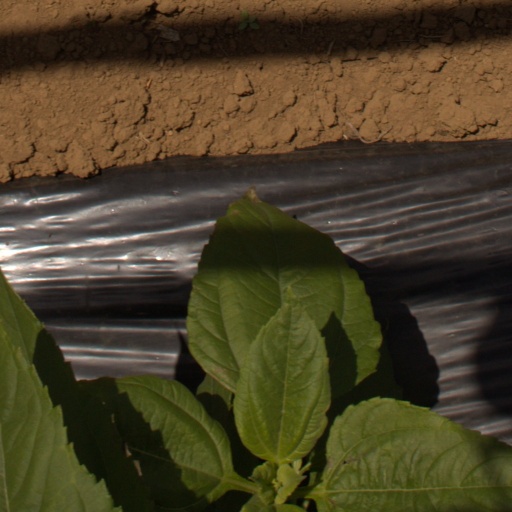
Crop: Jerusalem artichoke